Uken Games

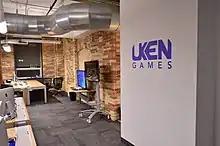
Uken Games office in Toronto

Uken Games is an independent game studio based in Toronto, Ontario, Canada. The company was founded in 2009 by Chris Ye and Mark Lampert to build cross platform social and mobile games for iOS and Android. In 2011, the company was the recipient of the Digi Award for "Canada’s Most Promising New Digital Company". Uken was in the top 10 of Deloitte's Fast 50 and #13 in their Fast 500 for 2014, after being one of Deloitte's "Companies-to-Watch" in 2013. Uken was certified as a Great Place to Work and was recognized as one of Canada's Top Small & Medium Employers in 2017. Uken partnered with Sony to develop Jeopardy! World Tour which was released in May 2017. Subsequently in March 2018, Uken also developed and released a second trivia title Who Wants To Be A Millionaire? which became the top trivia game on mobile. In 2020, Uken released Ava’s Manor, a solitaire game where users renovate and decorate the manor while discovering mysterious clues and dabbling in a romantic love story.